Algarve

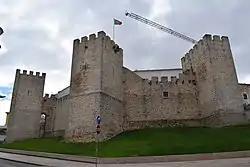
A view of the Castle of Loulé

The Brazilian community in the Algarve is the second largest expat community in the region after the British, followed by important numbers of Ukrainian, Romanian, Moldovan, Indian, Nepalese, Sinhalese, Bangladeshi and Pakistani people who arrived there to work in retail, hospitality industry, construction, agriculture and manufacturing. In the late 2010s, the Algarve saw a high increase in Canadian, American and Australian tourists too. In the Algarve, the expatriate population from high income economies include a large number of pensioners, namely from countries like the UK, Ireland, Germany, France, Netherlands, Sweden and the US. Portuguese people from other parts of the country also visit the region in large numbers, especially in the peak of the summer (July and August) and a sizable number of Portuguese citizens residing in other Portuguese regions, including retired people, own a holiday home in the Algarve. Several international studies have concluded that the Algarve is among the world's best places to retire.